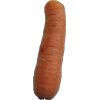
Label: carrot